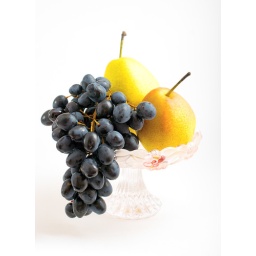
dark grapes and yellow pears in a vase on white background